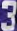
Number: 3